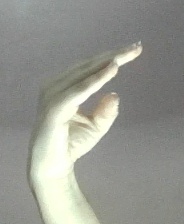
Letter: jeem